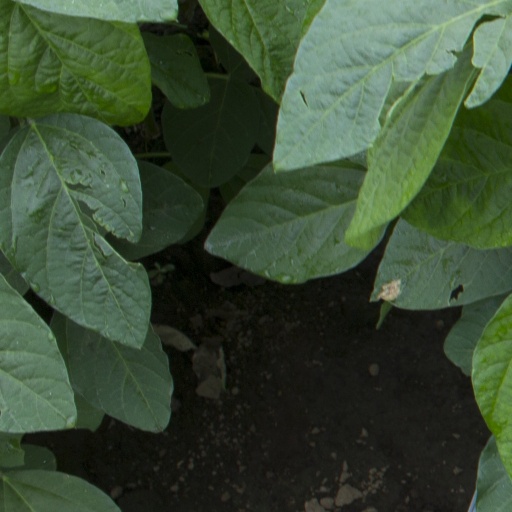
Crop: soybean